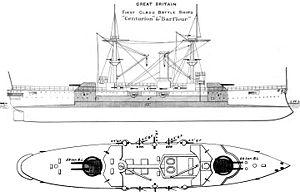
La classe Centurion est une classe de cuirassés de type Pré-Dreadnought de deuxième classe construite pour la Royal Navy avant la fin du XIXᵉ siècle.